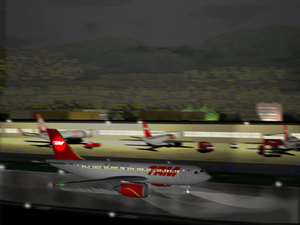
Le vol 3054 TAM est un vol intérieur brésilien assuré par la compagnie aérienne TAM Linhas Aéreas avec un Airbus A320-233 immatriculé PR-MBK, qui s'est écrasé, après un atterrissage manqué, le 17 juillet 2007 contre un entrepôt de la TAM Linhas Aéreas à proximité immédiate de l'aéroport de Congonhas, à São Paulo, avec 187 personnes à bord dont 16 employés de la compagnie et 6 membres d'équipage.